Philosophy of culture

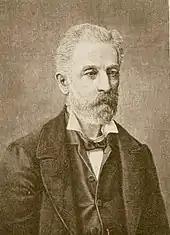
Adolf Bastian developed a universal model of culture.

In 1795, the linguist and philosopher Wilhelm von Humboldt (1767–1835) called for an anthropology that would synthesize Kant's and Herder's interests. During the Romantic era, scholars in Germany, especially those concerned with nationalist movements—such as the nationalist struggle to create a "Germany" out of diverse principalities, and the nationalist struggles by ethnic minorities against the Austro-Hungarian Empire—developed a more inclusive notion of culture as "worldview"("Weltanschauung"). According to this school of thought, each ethnic group has a distinct worldview that is incommensurable with the worldviews of other groups. Although more inclusive than earlier views, this approach to culture still allowed for distinctions between "civilized" and "primitive" or "tribal" cultures.